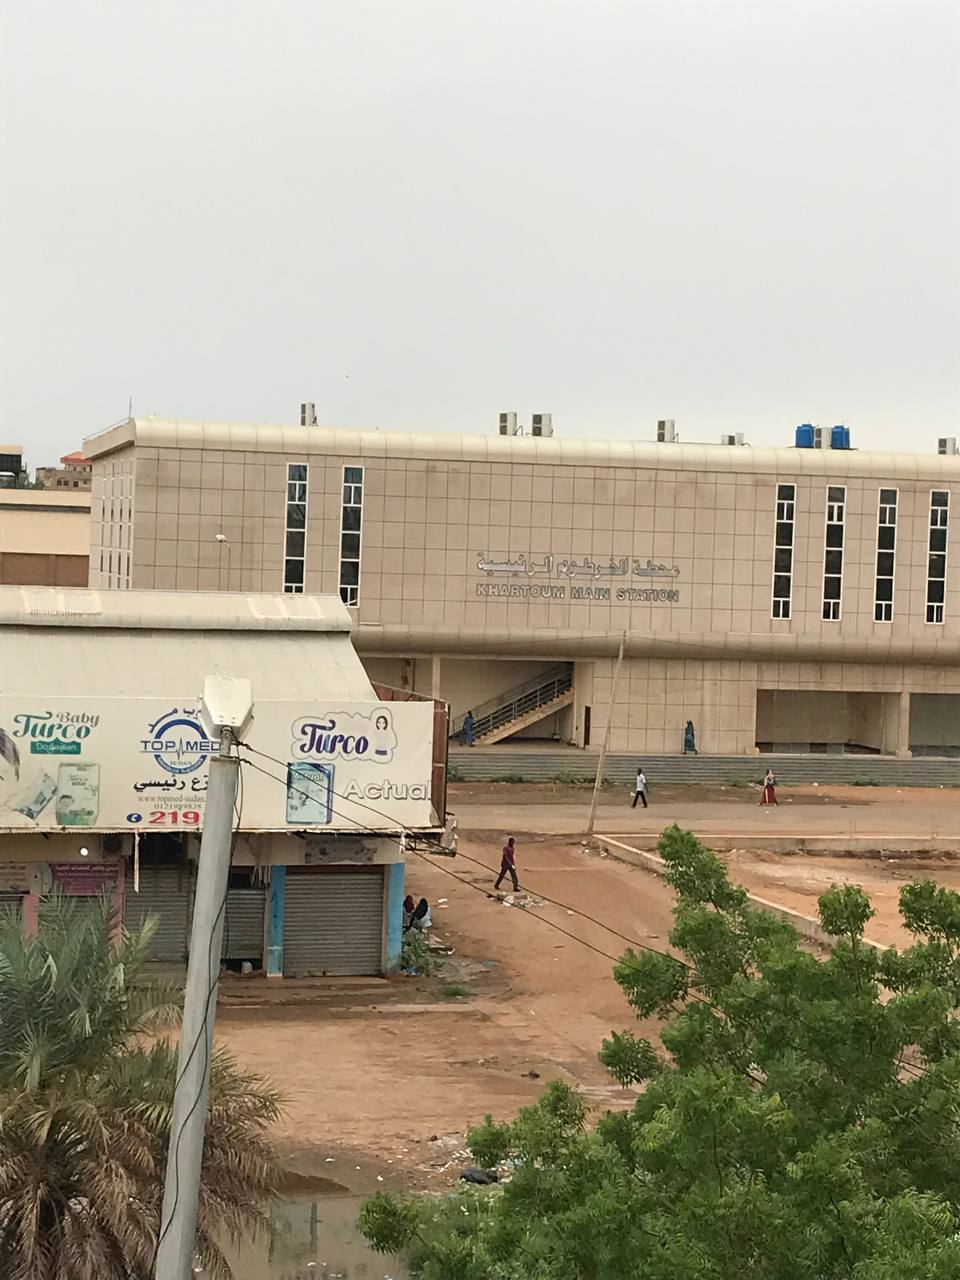
الوصف بالفصحى: صورة لمحطة الخرطوم الرئيسية، والمعروفة بمحطة السكك الحديدية، وتُستخدم للتنقل داخل ولاية الخرطوم. ويظهر في الصورة عدد من الركاب المتوجهين لاستقلال القطار
الوصف بالعامية السودانية: صورة لمحطة الخرطوم الرئيسية المعروفة بمحطة سكة حديد، بتستخدم للتنقل داخل ولاية الخرطوم، ويظهر في الصورة عدد من الركاب متوجهين لأنهم يركبوا القطر
التصنيف: Public Spaces & Infrastructure
التصنيف الفرعي: Transportation